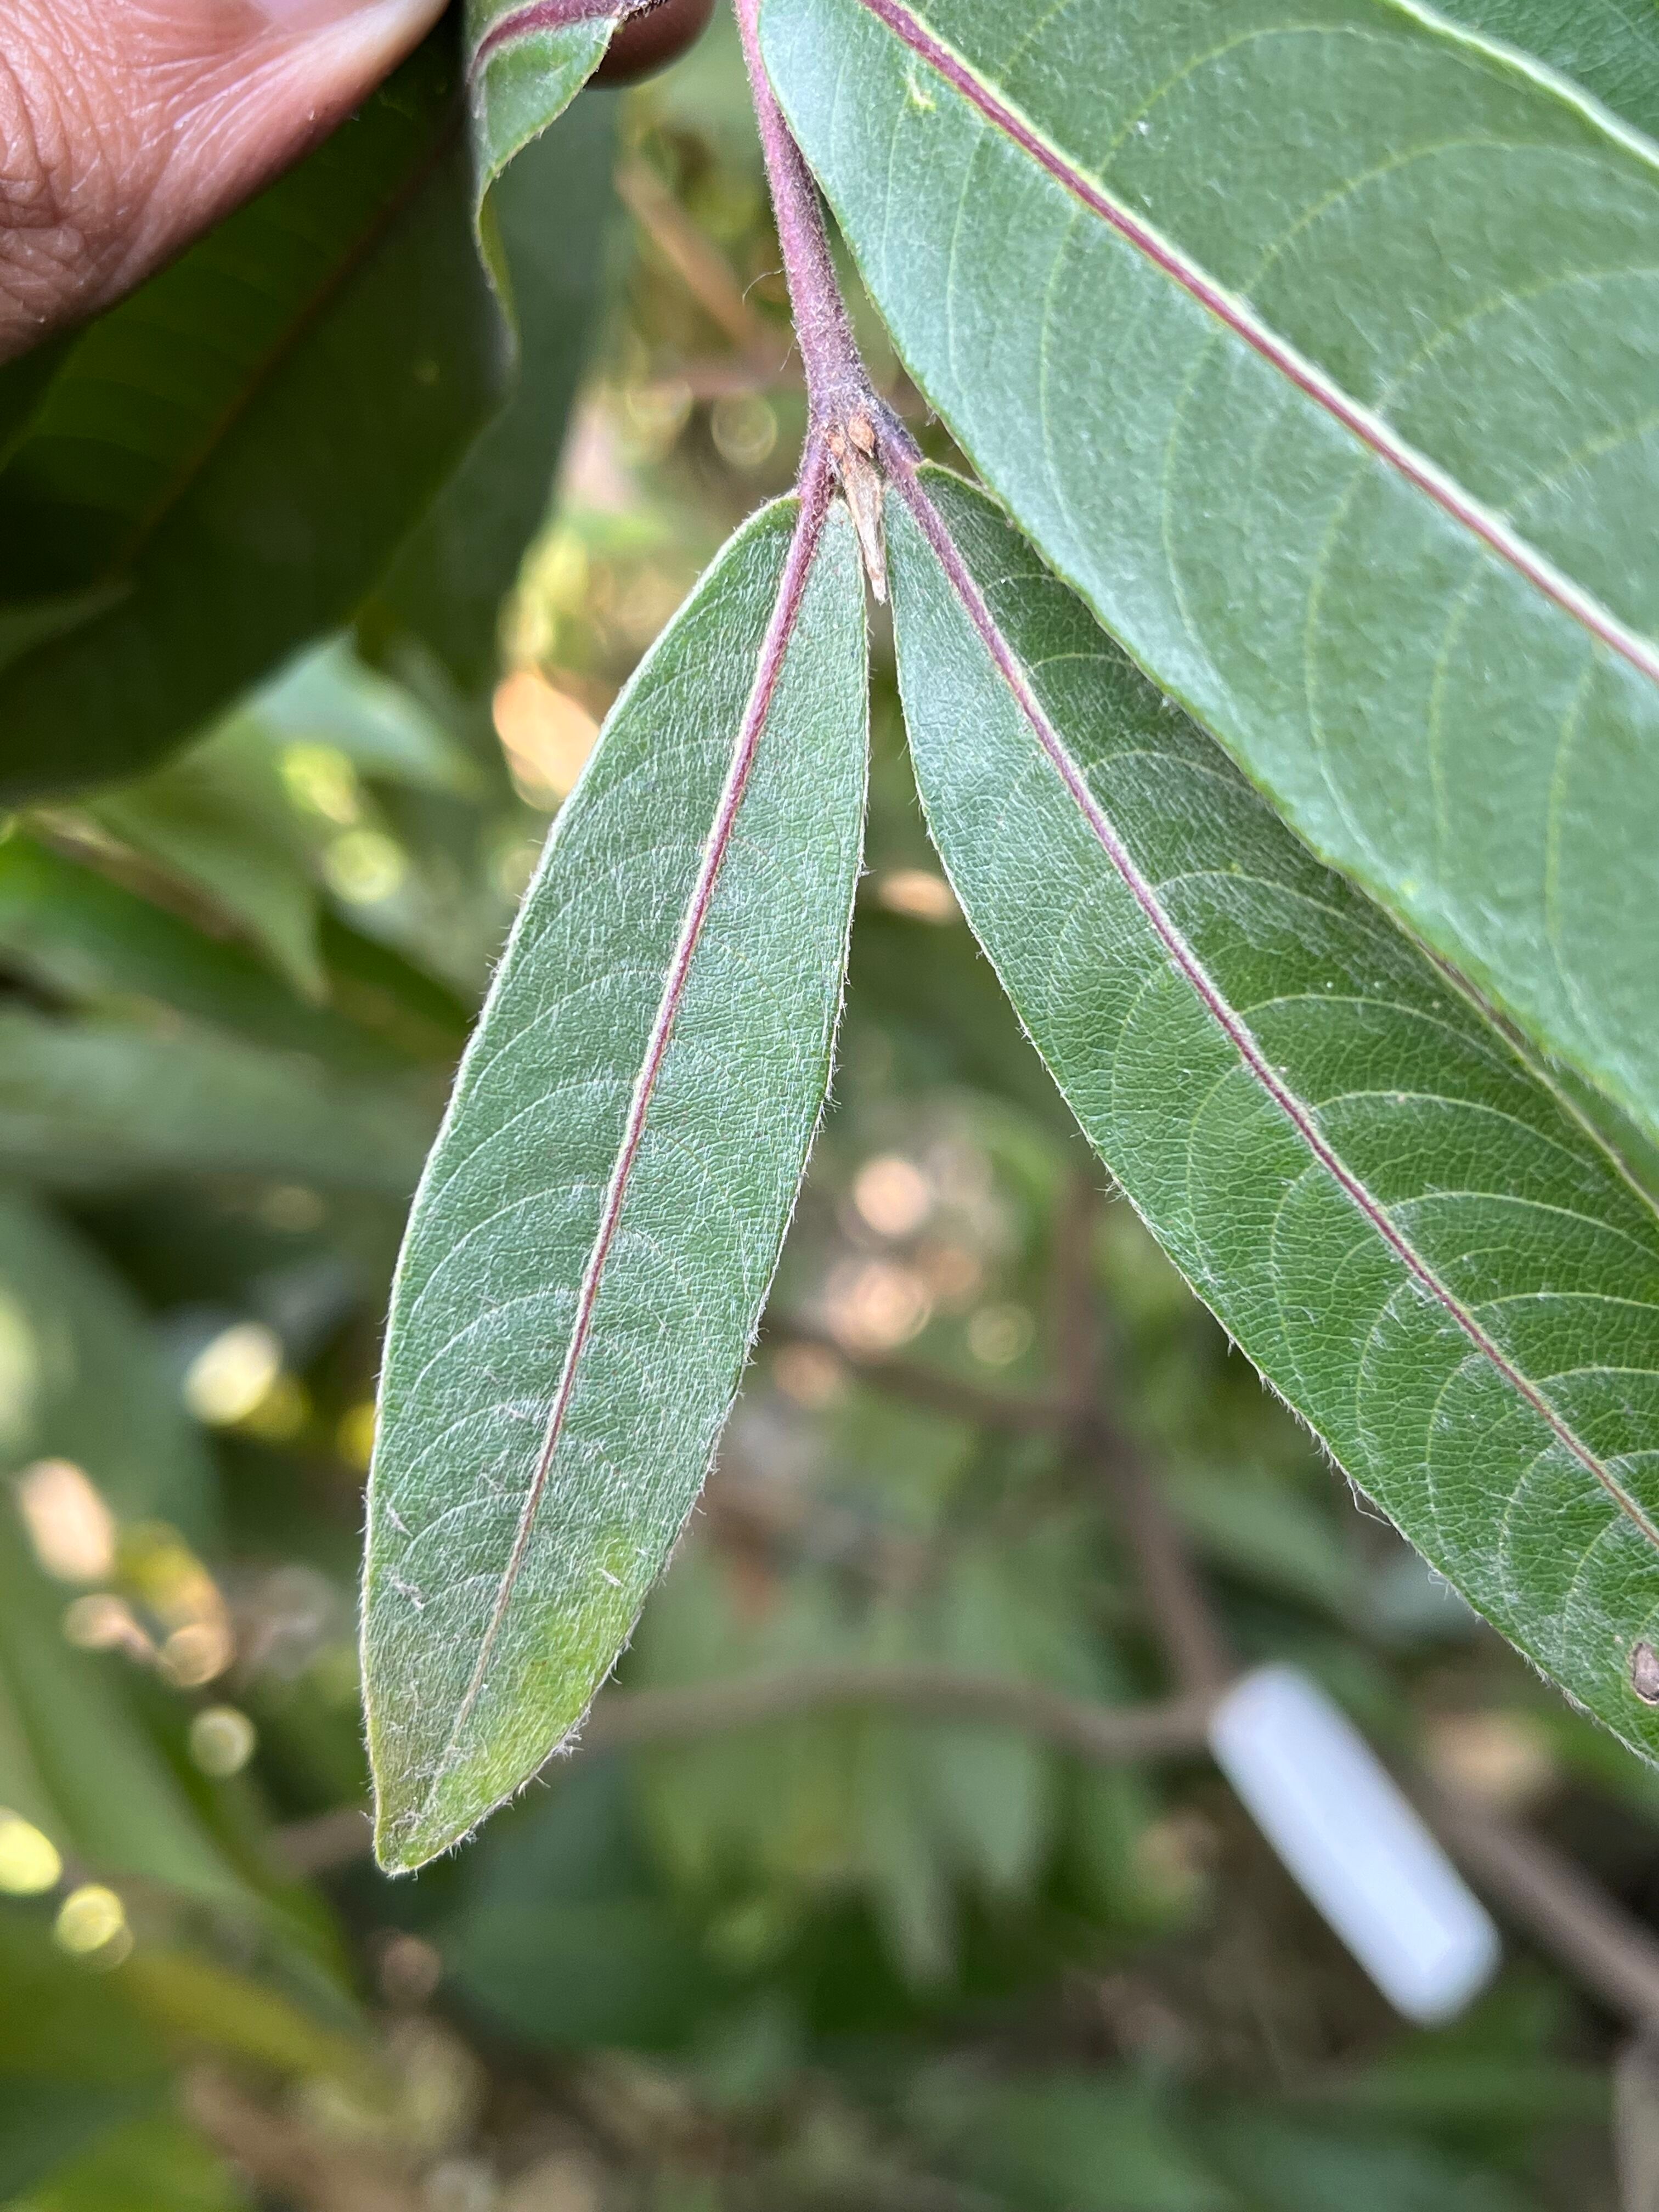
Plant species: terminalia-arjuna